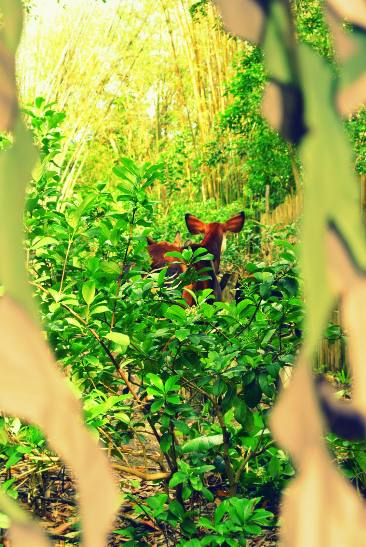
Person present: No